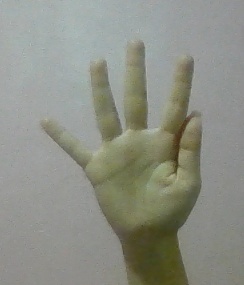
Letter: sheen